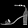
Label: Sandal